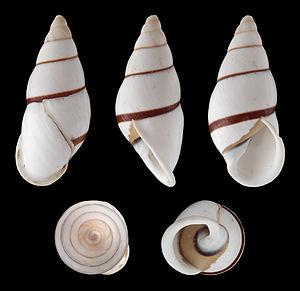
Coquille de Chrysallis virgata, pêchée dans les philippines. Longueur
Les pulmonés constituent un ordre de mollusques gastéropodes adapté à la vie hors de l'eau, comprenant notamment la plupart des animaux communément appelés « escargots » et « limaces ».